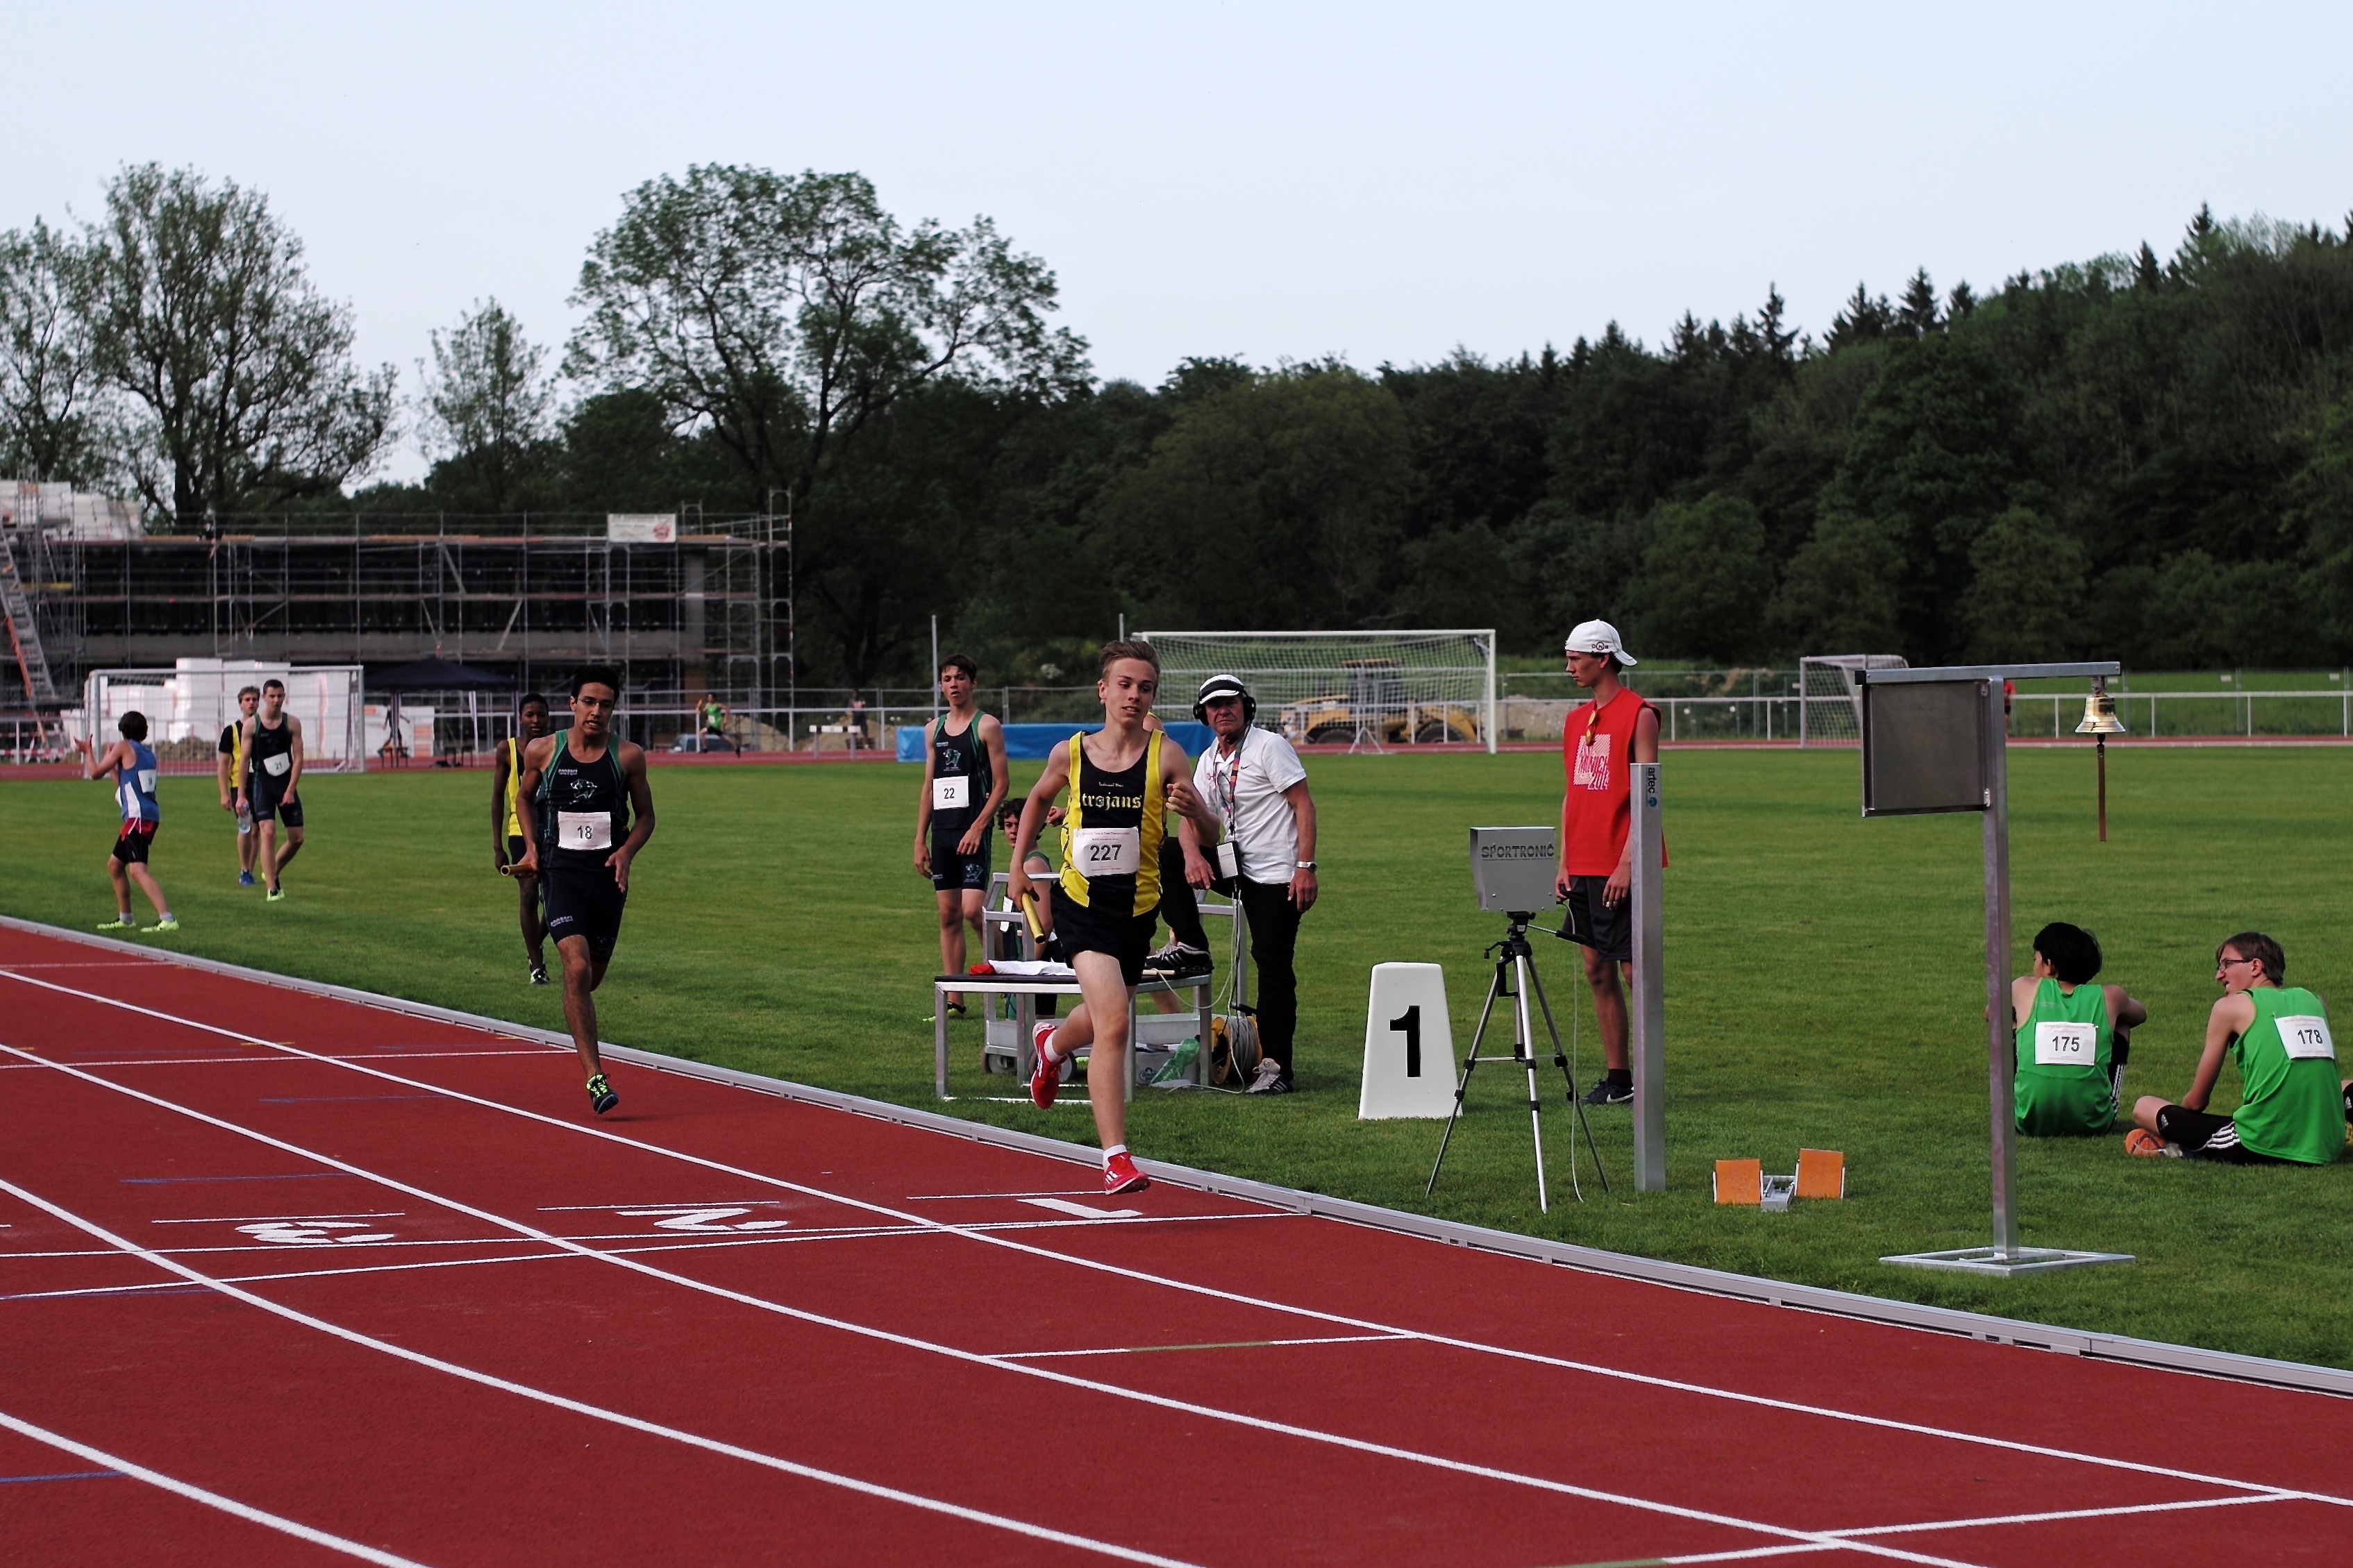
stadium, sports, athletics, sprint, track and field athletics